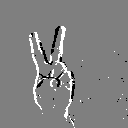
ASL letter: v